Mala Mala Game Reserve

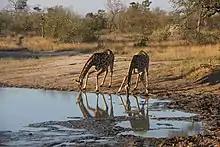
Giraffes in Mala Mala Game Reserve.

The Sabi Sand Game Reserve borders the Kruger National Park, which together with some other parks make up the Greater Kruger National Park.